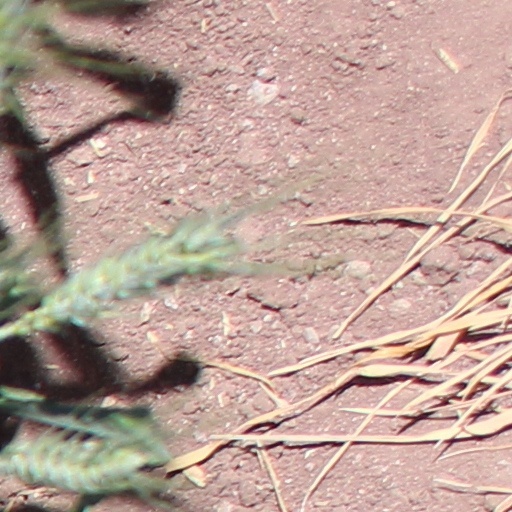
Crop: wheat